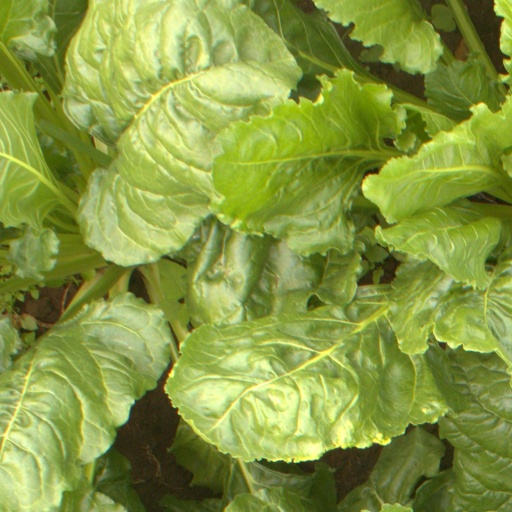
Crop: sugar beet